Baldassare Cagliares

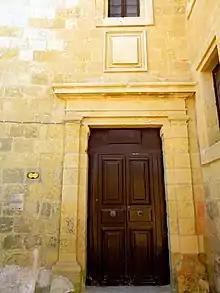
Cagliares Palace at the Cittadella, built in 1620

Baldassare Cagliares was born in Valletta in around 1575; this year is approximate and the exact day and month are not known. His father was of Spanish descent and his mother was a Maltese from Rabat, Gozo.